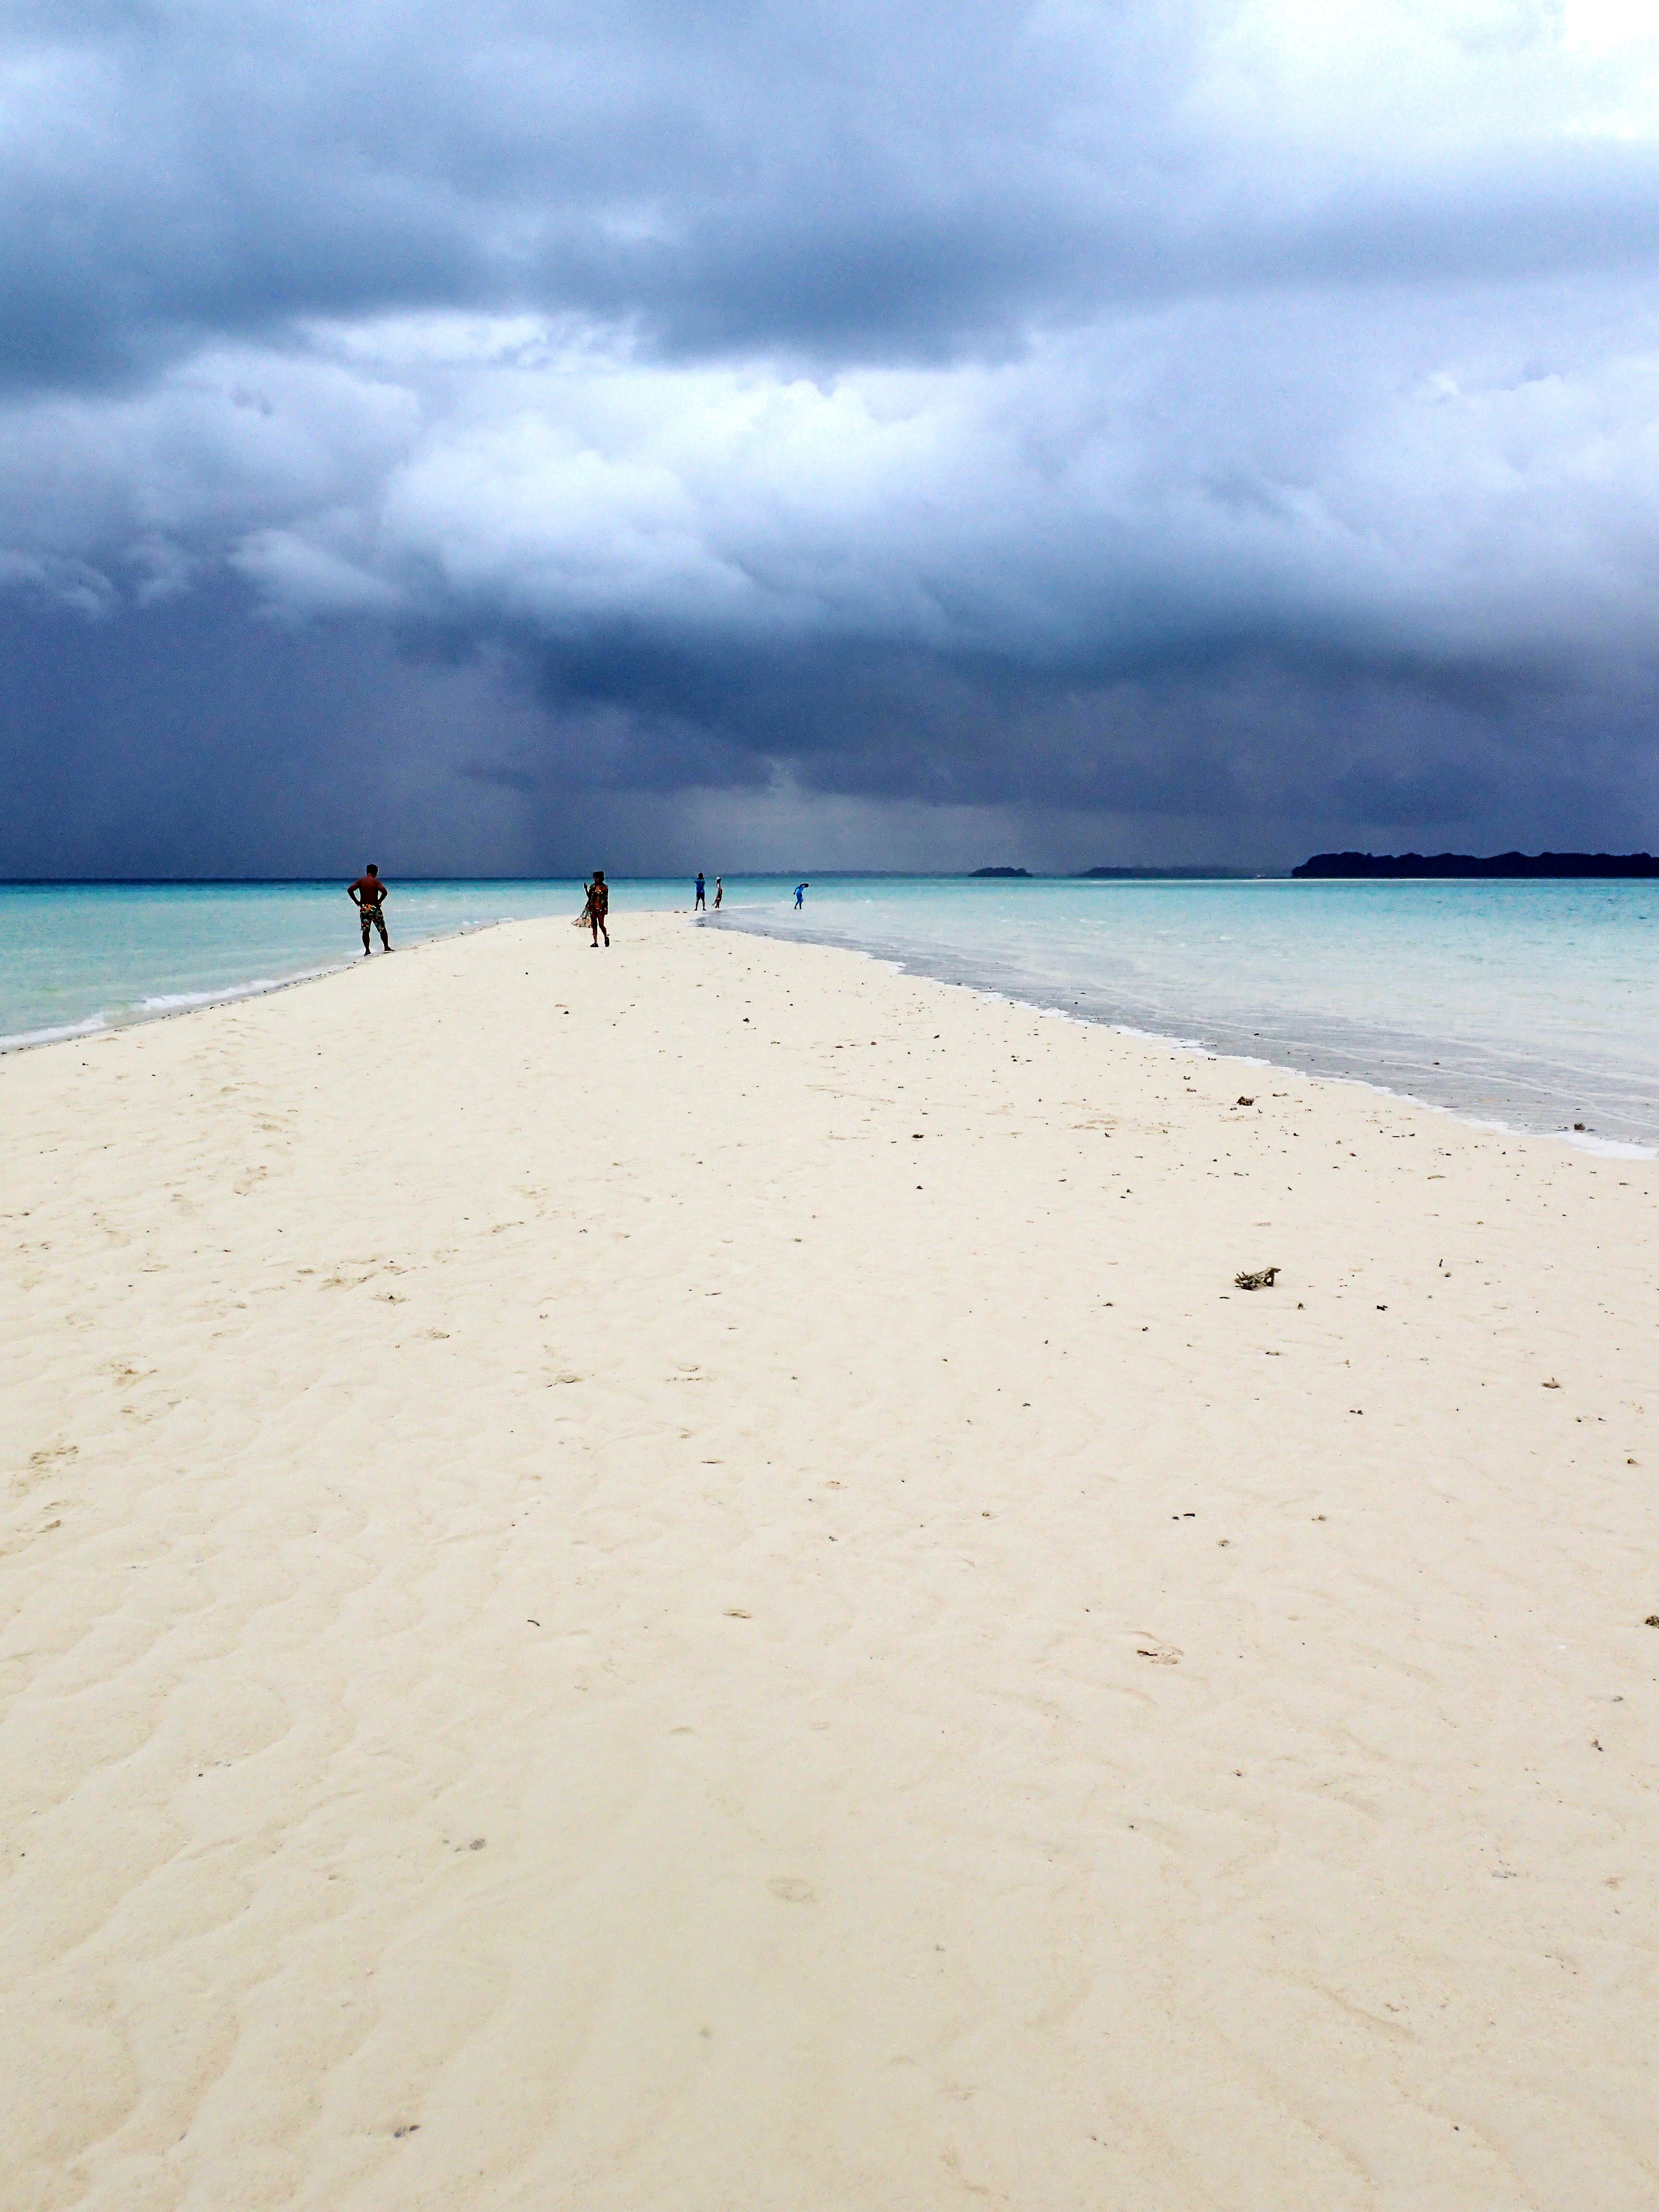
beach, sea, coast, sand, ocean, horizon, plank, shore, wave, vacation, material, body of water, marine, habitat, cape, dark clouds, mudflat, white beach, natural environment, wind wave